The Michael Players

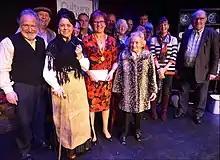
Members of The Michael Players receive the RBV award in 2017.

The Michael Players are the oldest existing body of performers of Manx dialect theatre in the Isle of Man. They are centrally important to the continued tradition of Manx dialect theatre, both through their performances and in their unique collection of Manx plays.